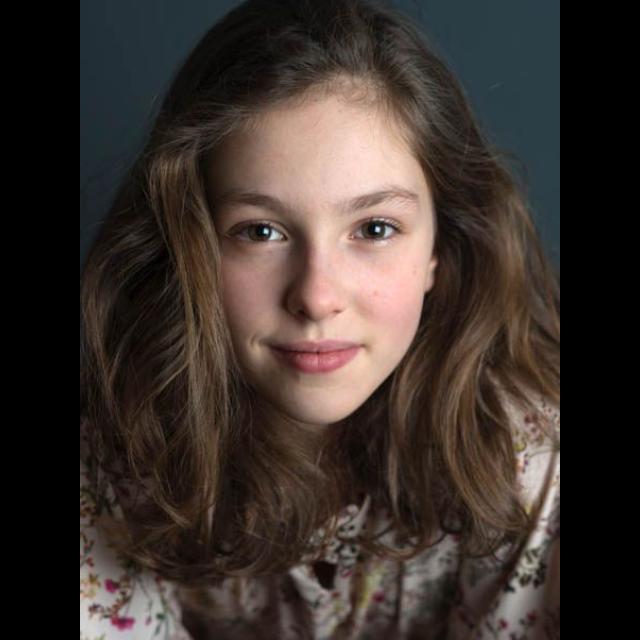
Portrait style: Real Portrait